Ayr, Queensland

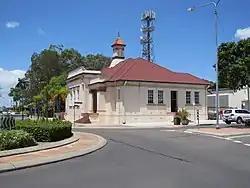
Ayr Post Office, 2014

The Ayr War Memorial Arch is the entrance to the Memorial Park and commemorates those who served in World War I. It was dedicated in November 1925 by the shire chairman, Councillor Barsby.